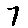
Label: 7